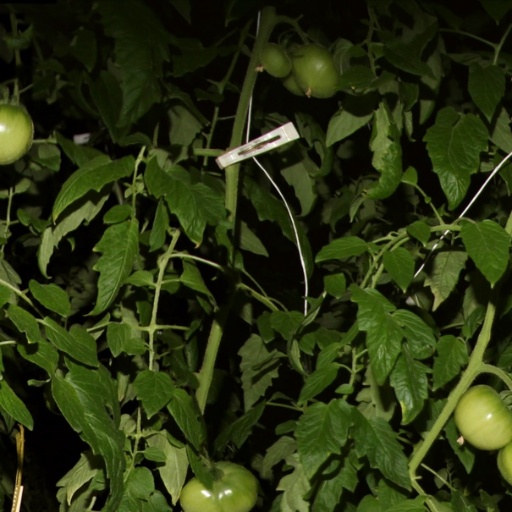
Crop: tomato